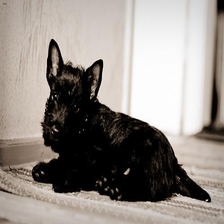
Species: dog
Breed: scottish terrier